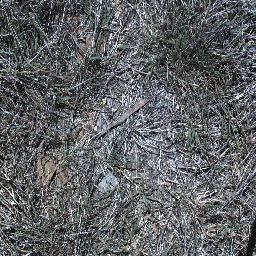
Label: negative